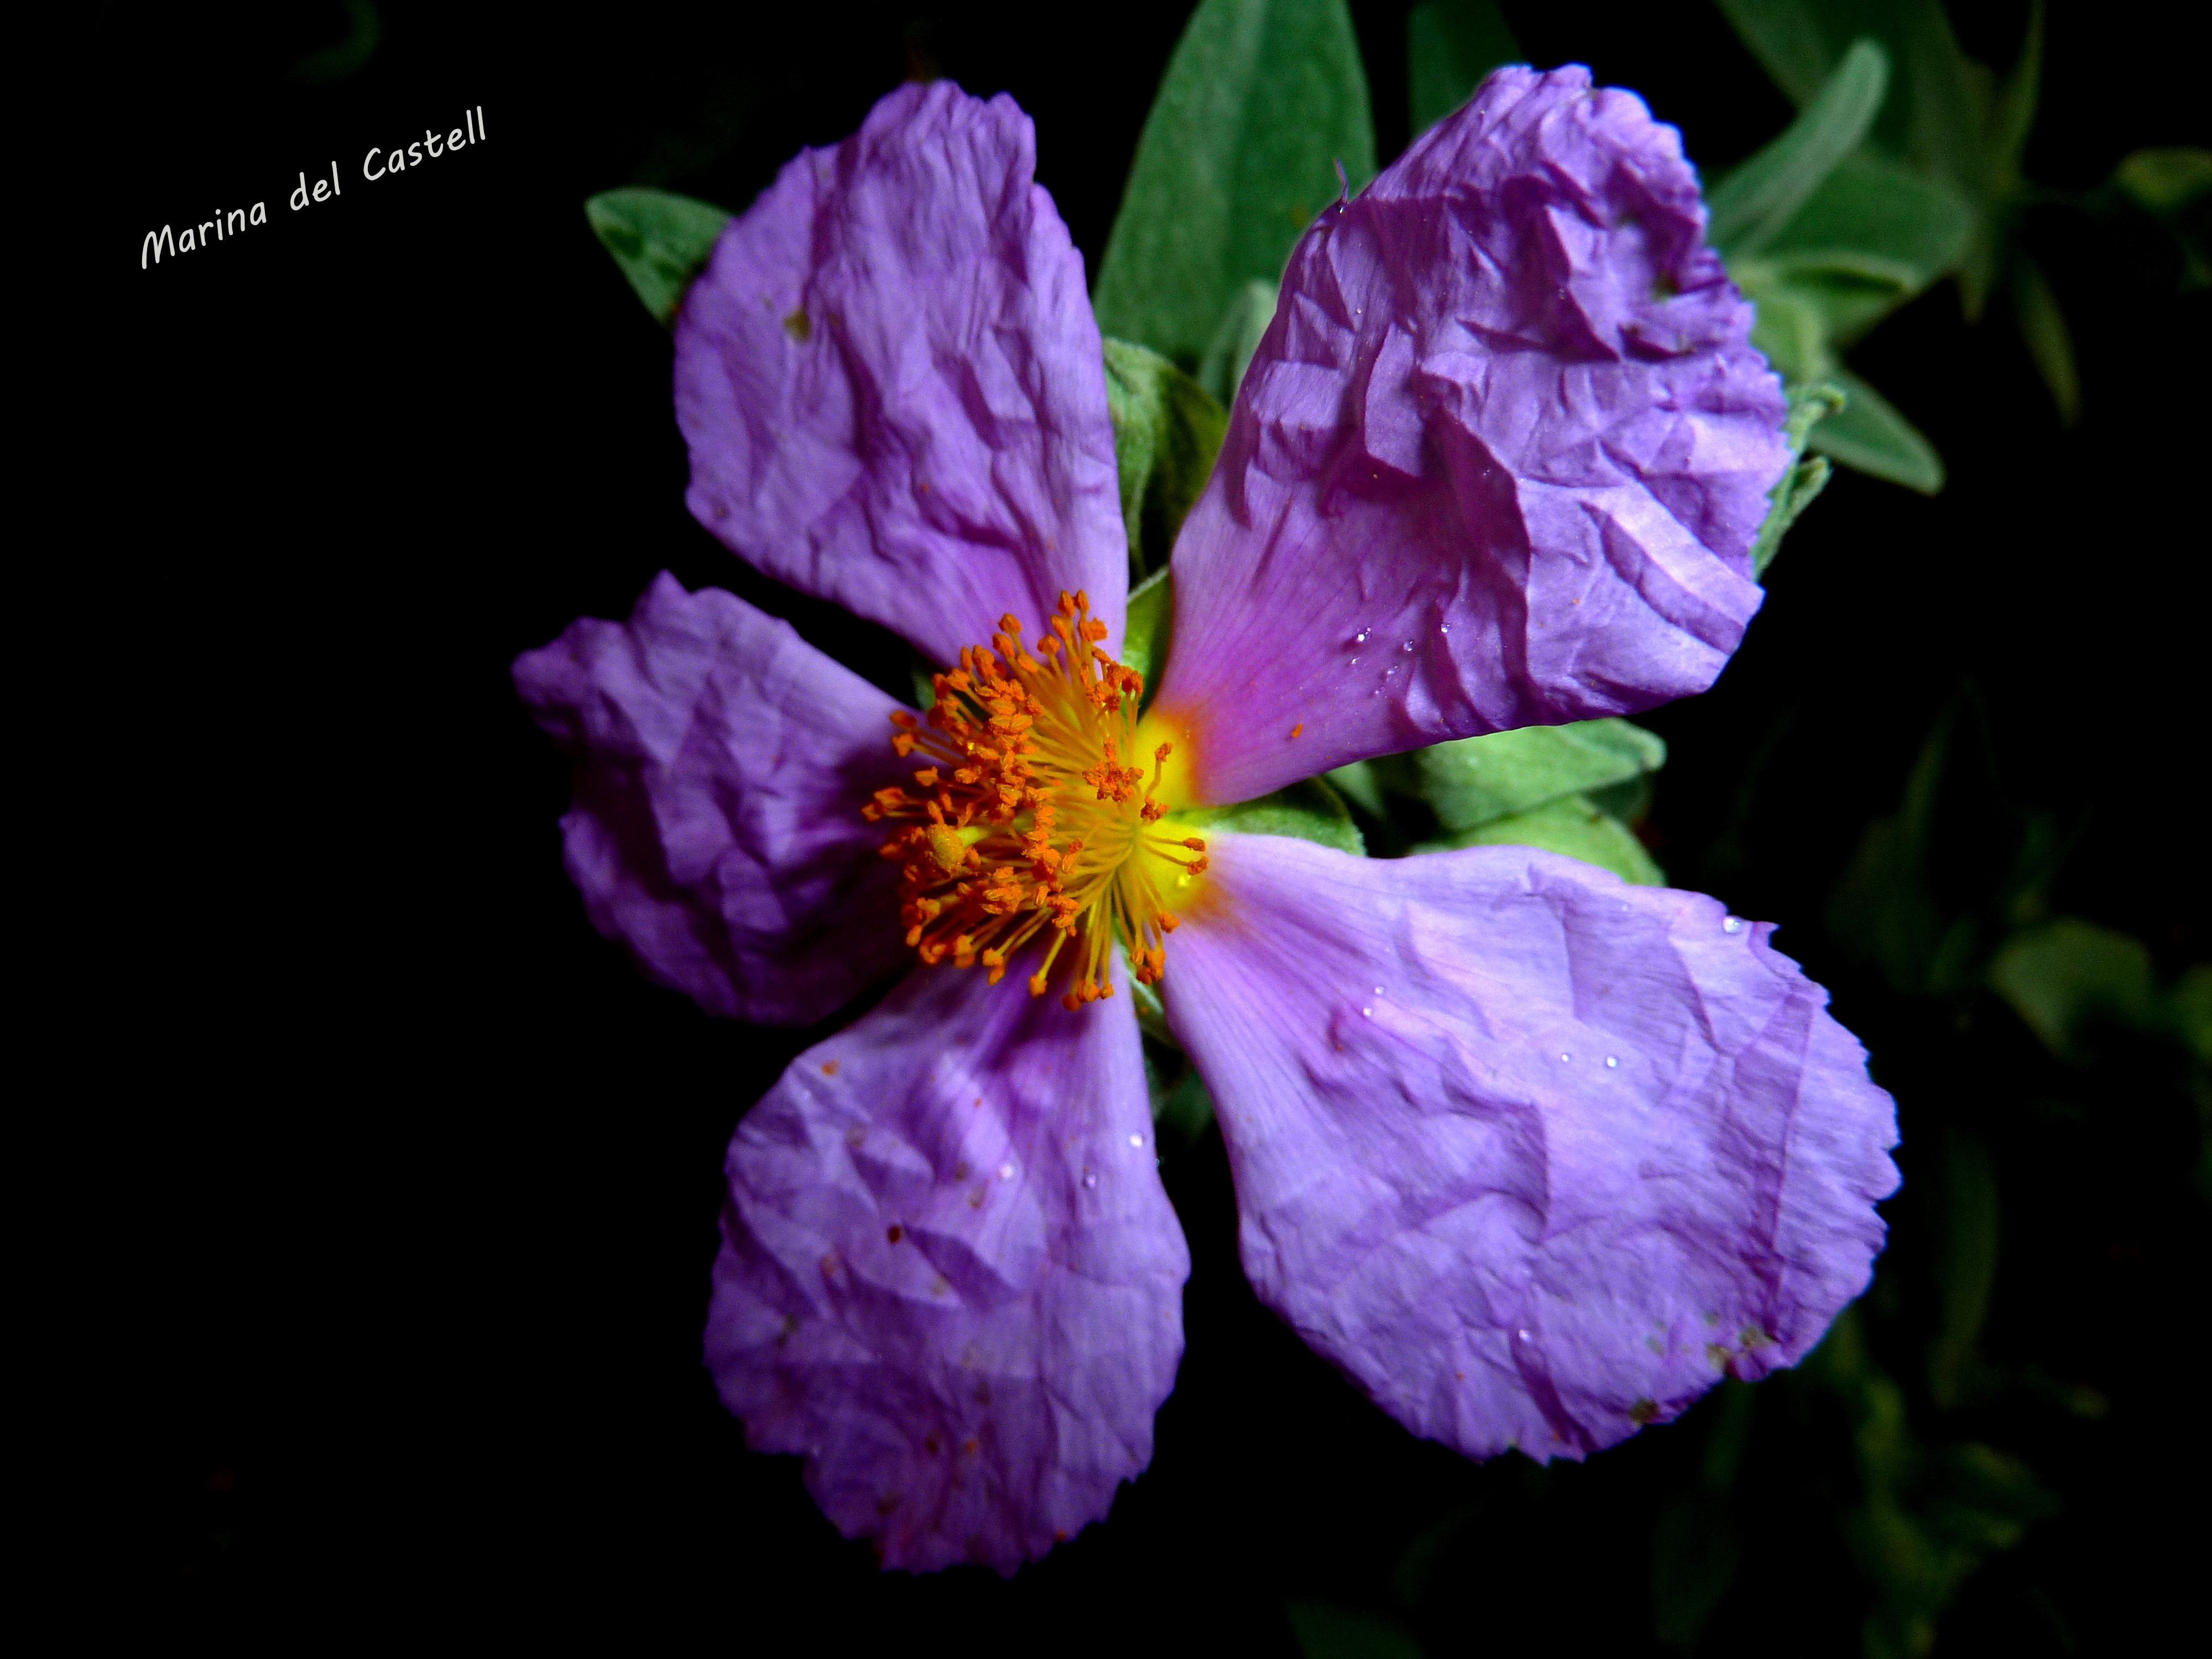
nature, blossom, plant, flower, petal, wildlife, blue, flora, fauna, wildflower, fleur, blanc, bleu, azul, flor, naturaleza, natur, silvestre, blanca, tiere, flore, blume, blau, cistus, natura, blu, fiore, jara, estepa, ciste, albidus, hoaryrockrose, rossu, cotonneux, creticus, zistrose, wildlebende, pinkrockrose, weisliche, bordiol, muchju, macro photography, flowering plant, land plant